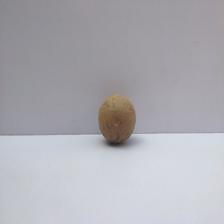
Size: Small